IBook

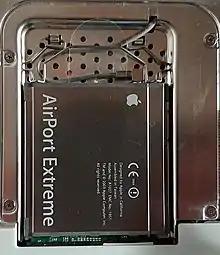
AirPort Extreme installed in an iBook G4

The iBook keyboard lifts up, allowing installation of the AirPort (wireless) card and additional memory. This gives the keyboard a "spongy" effect, especially in G3 iBooks with the translucent keyboard. The "sponginess" was corrected in the PowerPC G4 models.